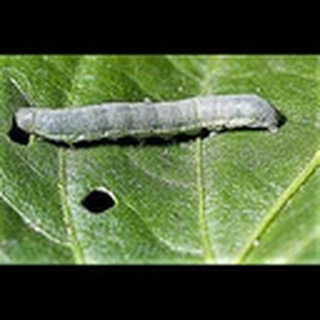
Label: cotton_army_worm